David Rees-Williams, 1st Baron Ogmore

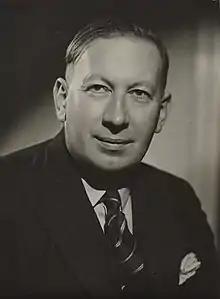
Rees-Williams in 1947

David Rees Rees-Williams, 1st Baron Ogmore, PC, TD (22 November 1903 – 30 August 1976) was a British politician.